Alexander II (statue in Helsinki)

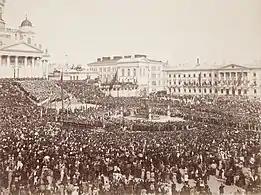
The revelation on 29 April 1894.

The statue was revealed on the emperor's birthday on 29 April 1894. The newspapers assured the public already a few days before the revelation that "The celebration of the emperor has become a common celebration throughout the country. All meaningless bickering has now been cast aside; the entire people now stands as one to show their respect to the memory of the noble emperor."